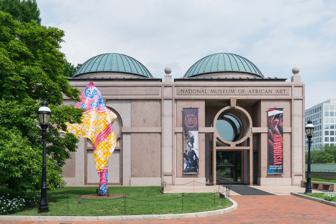
Building: National Museum of African Art
Country: United States of America
Year built: 1964
For other museums of African art, see Museum of African Art . Smithsonian Institution museum National Museum of African Art Location in Washington, D.C. Former name Museum of African Art Established 1964 Location Washington, D.C. , United States Coordinates 38°53′17″N 77°01′32″W / 38.8880°N 77.0255°W / 38.8880; -77.0255 Collections African art Collection size 11,800 Visitors 213,000 (2016) Founder Warren M. Robbins Public transit access at Smithsonian Website africa .si .edu The National Museum of African Art is the Smithsonian Institution 's African art museum, located on the National Mall of the United States capital . Its collections include 9,000 works of traditional and contemporary African art from both Sub-Saharan and North Africa , 300,000 photographs, and 50,000 library volumes. It was the first institution dedicated to African art in the United States and remains the largest collection. The Washington Post called the museum a mainstay in the international art world and the main venue for contemporary African art in the United States. The museum was founded in 1964 by a former Foreign Service officer in Capitol Hill . The collection focused on traditional African art and an educational mission to teach black cultural heritage. To ensure the museum's longevity, the founder lobbied Congress to adopt the museum under the Smithsonian's auspices. It joined the Smithsonian in 1979 and became the National Museum of African Art two years later. A new, primarily underground museum building was completed in 1987, just off the National Mall and adjacent to other Smithsonian museums. It is among the Smithsonian's smallest museums. The African art museum took a scholarly direction over the next twenty years, with less social programming. It collected traditional and contemporary works of historical importance. Exhibitions include both internal and borrowed works and have ranged from solo artists to broad survey shows. The museum hosts two-to-three temporary exhibitions and ten special events annually. The preferred abbreviation for its name is NMAfA . History Museum directors Warren M. Robbins (1964–1982), Sylvia Williams (1983–1996), and Johnnetta Cole (2009–2017) In the late 1950s, American Foreign Service officer Warren M. Robbins purchased 32 pieces of African art in antique shops near Hamburg , Germany. In 1963, he founded the Center for Cross Cultural Communication, a non-profit educational institute and cultural center. In 1964, the Frederick Douglass House on Capitol Hill came on the market. Robbins put all of his savings down in cash for half of the purchase price and procured a mortgage for the rest. Money raised by the Center for Cross Cultural Communication enabled Robbins to found the Museum of African Art. The museum was formally founded in 1964 as the Museum of African Art, and its first show consisted of the collection and two outside pieces. Under Robbins's tenure, the museum focused on traditional African art and its educational mission to teach black cultural heritage. It also served as a convivial meeting place for individuals interested in American racial politics, in keeping with the 1960s and 1970s Black Arts Movement effort to change American perceptions towards African cultures. Robbins referred to his museum as "an education department with a museum attached". By 1976, the African art museum had a 20-person staff, 6,000-object collection, and Robbins had visited Africa for the first time. The museum's original location on Capitol Hill To ensure the museum's longevity, Robbins lobbied the national legislature (Congress) to absorb his museum into the Smithsonian Institution , a federal group of museums and research centers. The House of Representatives approved this plan in 1978 with backing from Representatives John Brademas , Lindy Boggs , Ron Dellums , the Congressional Black Caucus , and former Vice President Hubert Humphrey . The Smithsonian directors adopted the museum the following year and began plans to move the collection from the townhouses into a proper museum. In 1981, the museum was renamed the National Museum of African Art. In early 1983, Sylvia Williams became the museum's director. Later that year, the Smithsonian broke ground on a new, dedicated building for the African art museum on the National Mall . The complex was situated mostly underground and expanded the museum's exhibition space upon its September 1987 opening. Over time, perspectives towards African art shifted from ethnographic interest to the study of traditional objects for their craftsmanship and aesthetic properties. Williams took a scholarly, art historian approach to the museum and pursued risky, high-cost pieces before their ultimate values were settled. The collection expanded into contemporary works and works from Arab North Africa , beyond the traditional Sub-Saharan. The museum's founder criticized this direction and felt that the institution was neglecting its public role for "esoteric scholarship". Following Williams's death in 1996, curator Roslyn Walker served as director from 1997 through her 2002 retirement. Walker continued the direction of her predecessor and added a dedicated contemporary art gallery and curator. She also created a development office, which raised money for an early 2000s renovation of the museum's pavilion. Sharon Patton , former director of Oberlin College 's Allen Memorial Art Museum , served as director between 2003 and 2008. Her tenure included more shows targeting children and an advisory board mass resignation over Smithsonian leadership. Johnnetta Cole , an anthropologist and former president of Spelman and Bennett College , became the museum's director in 2009. Her tenure became associated with a controversial 2015 exhibit that featured works from comedian Bill Cosby 's private collection just as allegations of sexual assault against him became public. Cole retired in March 2017 and was succeeded by British filmmaker, scholar, and curator Gus Casely-Hayford in February 2018. In 2021 museum consultant Ngaire Blankenberg became director. In 2022 the museum returned 29 looted Benin Bronzes to Nigeria . The museum saw a significant drop in attendance and planned giving, along with staff and advisory board departures. Blankenberg ceased to be director in March 2023. The museum was scheduled for remodeling as part of the Smithsonian's South Mall project starting in 2014, but plans were subsequently scaled back. Administration As of the late 2000s, The Washington Post wrote that the museum struggled with low attendance, modest budget, concealed location, and leadership turnovers. Thirty years after joining the Smithsonian, the museum remains one of the smallest museums in the complex, with 213,000 visitors in 2016—about half of the 2009 count and less than one percent of the 28 million annual Smithsonian visitors. This is due, in part, to its location, which is hidden from the National Mall by the original Smithsonian Institution Building , known as the Castle. Visitor numbers have fluctuated between 200,000 and 400,000 since the 2000s, and in the mid-2000s were comparable with its underground neighbor museum, the Sackler Gallery. The museum's annual budget has fluctuated from $4.3 million (late 1990s) to $6 million (mid-2000s), and was $5 million in 2016. By comparison, the museum had a 34-person staff in 2016, down from 48 in the late 1990s. Following Blankenberg's tenure, staff numbers dropped below 20. Like many other museums in the 2000s, the museum has sought private funding and endowments. It trailed behind other Smithsonian entities in fundraising campaigns, into which the museum was expected to pay about $2.1 million. In late 2016, the museum held its first annual African Arts Awards Dinner for over 500 guests. Architecture View of the four-acre quadrangle, with the Sackler Gallery (near left) , Enid A. Haupt Garden and Smithsonian Institution Building (center) , and African art museum (near right) The museum's National Mall building construction began in mid-1983. The project, which also included the Sackler Gallery for the Smithsonian's Asian art, created 368,000 square feet of exhibition space at the cost of $73.2 million, half of which from the federal government. Almost all of this room was created underground so as not to affect the quadrangle's landmark Smithsonian Institution Building (the Castle), its greenery, or its view. The Smithsonian Castle hides the museum and South Quadrangle from the National Mall, which has contributed to the museum's lower attendance compared with other Mall attractions. The quadrangle project's design architect was Jean-Paul Carlhian of Shepley, Bulfinch, Richardson & Abbott , based on a concept by Junzō Yoshimura . The two new museums had little involvement in the architectural designs drawn in the 1970s before their arrival. The African art and Sackler buildings were built as twin pavilions, each one story above ground and with similar display space: five galleries each, and only one with natural light. They are differentiated by their roof adornments: domes on the African art building and pyramids on the Sackler. The African art pavilion was built in red granite and used the circle shape as its architectural theme, with round windows, a rounded entrance staircase, and six round domes on its roof. Inside, a limestone foyer overlooks the gardens. A curving stair hall leads visitors down curving stairs to the galleries. The galleries are large and customized by exhibition designers into smaller rooms to better suit small objects. The buildings are visible from Independence Avenue, and the new Enid A. Haupt Garden runs between them and the Smithsonian Institution Building. Underground, the museum and offices occupy the first two levels. A third level hosts exhibition and educational rooms. Its levels are connected by a three-story enclosed arcade with large skylights set into the gardens above, through several feet of dirt. The pavilion was renovated in the early 2000s with a significant donation from Eastman Kodak . The museum was scheduled for remodeling as part of the $2 billion Smithsonian South Mall project. Plans from the Danish architects, Bjarke Ingels Group , would have replaced the above-ground pavilion with new mall-facing entrances. The renovation was intended to be supported by private and federal investment and was expected to begin in 2016 and finish in 10 to 20 years. These plans were canceled in 2021 after a broader restructuring of the South Mall renovation project. Yinka Shonibare 's Wind Sculpture VII was put on permanent display outside the museum in late 2016. Collections A specialist prepares an exhibit in 1987. The National Museum of African Art was the first institution dedicated to African art in the United States, followed by the New York-based Center for African Art (now The African Center) in 1984. The National Museum's collection is more extensive. As of 2008, it consisted of 9,000 objects and 300,000 photographs. The objects range from 15th-century sculptures and masks to multimedia contemporary art, and the photographs include significant contributions from photojournalists Eliot Elisofon and Constance Stuart Larrabee . Elisofon covered major 20th-century events for Life , and Larrabee covered World War II and South African life. As of 2004, the museum had 400 contemporary artworks. The museum collects items for both their traditional uses and aesthetic values, and receives an average of 67 gifts annually. The breadth of its collections and special exhibitions made the museum "a solid force in the international art world" and the main venue for contemporary African art in the United States, according to The Washington Post . As the museum moved to the National Mall in the mid-1980s, its permanent collection consisted of more than 6,000 art objects (e.g., sculpture, artifacts, textiles) and the large Elisofon photography collection. This original collection focused on Sub-Saharan Africa , with better representation of the Guinea coast and Western Sudan than the Central African region. The collection is idiosyncratic, reflecting the relative lack of colonial era African art acquisitions in American donor collections. Some early highlights of the museum's collection include an Edo –Portuguese ivory spoon and an Akan gold pendant bequeathed by the Robert Woods Bliss estate . The museum's first acquisitions budget came with joining the Smithsonian. Within a decade, the collection had expanded to 7,000 traditional and modern objects from across all of Africa. Under Walker's tenure, the museum expanded its contemporary art collection, opening a permanent gallery in 1997. That year, photographer Constance Stuart Larrabee gave the museum 3,000 photographs from South Africa. In 2005, the museum received the Walt Disney-Tishman Collection of 525 works spanning most major African art styles and 75 cultures. The acquisition was a validation of the museum's status, given the other institutions who vied for the collection. The museum's library also grew upon joining the Smithsonian, from 3,000 to 30,000 volumes in visual arts, anthropology, cooking, history, religion, and travel, especially works published in Africa. It now contains 50,000 volumes. In March 2022, the museum announced plans to return to Nigeria 39 Benin Bronzes that were seized during the Benin Expedition of 1897 . These pieces will go on display at the National Museum of Benin in Benin City . Exhibitions Masks and figurines on display Karen Milbourne The museum hosted 130 special exhibitions in its first 25 years, and since joining the Smithsonian, hosts two to three temporary exhibitions annually. In its pre-Smithsonian years, the museum's exhibitions were often loaned, such as from the Renee and Chaim Gross Foundation . In the early '80s, its curators organized "focus" exhibitions centered around a single object from the collection. The museum hosted outside curators and traveling exhibitions. Its shows became more ambitious as its museum relations and budget grew. At the opening of the National Mall building, the museum showed 375 works in five small- and mid-sized exhibits with survey and single-theme scopes. The central exhibit, "African Art in the Cycle of Life", exhibited 88 items in seven sections following seven phases of African tribal life to provide social context for their use. For example, sections such as "Continuity" displayed hand-carved maternity figures, "Transition" displayed coming-of-age ceremonial masks, and "Towards a Secure World" displayed priest and healer items. Many of the pieces were masterpieces borrowed from American and European museums and private collections. Another exhibit showed 100 items from the museum's collection. The remaining three exhibits were smaller: West African textiles, Benin sculptures, and copper reliefs, and useful objects like baskets, hairpins, and snuff boxes . The exhibitions were chosen to confront stereotypes of African art as overly "expressive, ritualistic, and ... undocumented", and instead show perspectives overlooked in Western views on African art. During the Walker years—the late 1990s and early 2000s—the museum hosted shows on Egyptian contemporary art and Malagasy textiles. A 1997 gift from photographer Constance Stuart Larrabee led to an in-house and traveling exhibition. Walker organized a 1998 retrospective of Yoruba sculptor Olowe of Ise , a rare example of a single-person African art show. The exhibition's accompanying catalogue raisonne was the first such scholarly publication for a traditional African artist. The museum has also held solo exhibitions for artists including Sokari Douglas Camp (1989) and Yinka Shonibare (2010). Exhibitions aimed towards children, such as "Playful Performers", drew crowds under Patton's directorship in the mid-2000s, as did "Treasures" shows from the museum's collection and artist visits. A 2004 show, "Insights", highlighted 30 works about Apartheid South Africa from its collection. In 2013, the museum received its largest gift, $1.8 million from Oman , towards a series that focuses on arts from the country and its links to cultures in the Near East . The 2015 "Conversations: African and African-American Artworks in Dialogue", featuring works from the private collection of Bill and Camille Cosby , became controversial for opening just as allegations of sexual assault against him became public. The museum's director had a long friendship with the Cosbys—Camille also sat on the museum's advisory board. The exhibition was funded by a $716,000 donation from the Cosbys and planned to bring attention to the museum for its 50th anniversary. As the number of allegations increased, the museum recognized public outcry against the exhibition by creating a sign that acknowledged the allegations and refocused attention on the show's artists and artworks, which remained on view. The Washington Post art and architecture critic Philip Kennicott wrote that the museum violated ethics and hurt its reputation by showcasing a private collection that had not been pledged to the museum. Kennicott challenged whether the painters of Cosby's blue chip collection would have been "silenced" by ending the exhibition early. Outreach A docent with preschoolers, and the 2016 Voguing Masquerade Ball The museum prioritized education in its early, pre-Smithsonian years. Its founder referred to the institution as "an education department with a museum attached". The museum had an intimate atmosphere and emphasized programs that taught black cultural heritage. Many children from local schools attended the museum, which hosted exhibits including an exercise on "how to look at art" in comparing traditional African and modern art . Through the '90s, school groups took guided tours with trained docents . The new location on the National Mall increased the museum's unguided visits. In the early 1980s, the Smithsonian found that few of its 20 million annual visitors were of a racial minority despite the city's large black population. It subsequently created a committee to address the disparity. As the African art museum had not yet moved to the National Mall, it served a black constituency in a racially mixed neighborhood, with racially integrated staff and programming popular among local school groups with its regular films, folk stories, and lectures. The museum also offered workshops on African stripweave and talking drum . Patton, the museum director in the mid-2000s, said that the museum was not well known in Washington, as only half of the taxi drivers knew its location. Patton's tenure included shows targeted towards children. As a result, the museum briefly served more children than adults. Around this time, the museum held about ten special events a year. The Washington Post wrote that the museum "struggled ... to attract visitors and donations" in 2016, which was exacerbated by the Cosby controversy. Reception At the National Mall building's opening, three New York Times reviewers criticized its design elements, namely the architect's choice of materials and lack of natural light underground. Architecture critic Paul Goldberger considered the above-ground elements a "clunky ... pavilion of granite" whose elements were "woefully simplistic", unsubtle, and awkward compared to the Smithsonian Castle in the distance. He mildly praised the complex's "clever" layout and its maximized underground utility with minimal above-ground changes. Goldberger admired the building's craftsmanship, interiors, and responsive gallery spaces. The other two Times reviewers, in turn, were unsettled to see works once associated with the outdoors instead displayed with no natural light, and feared the precedent for other museums, adding that the lack of light was unaccommodating to both viewers and the works. The museum's director, however, noted that natural light would cause conservation issues for their wood sculptures. The museum felt restrained as part of the larger complex, one critic wrote, and deficient in style. Of the opening exhibition, the New York Times critic described the exhibits as often austere and understated in irregularly sized rooms that sometimes overwhelmed its contents. She was fondest of the small exhibits and the works imported from other museums. The other Times reviewer found the museum's collection larger but "less spectacular" than that of the Metropolitan Museum of Art , though the latter had more works available when it began its collection. The opening exhibits, overall, piqued viewer curiosity in the subject and underscored the importance of religious belief and craftsmanship in the displayed works. The opening's reviewer struggled to generalize the African works, which ranged from face- and figure-focused to the elegant, geometric abstraction of West African strip weaving . The other reviewer added that the museum's textiles exhibition overemphasized the connection between African art and everyday life, as the textiles had comparatively weaker "imaginative ... impact". "It's impossible", a reviewer wrote in The Washington Times , "not to be profoundly moved" by the museum's 2004 Apartheid exhibition. She praised the museum's contemporary collection but said that the works fought against their surroundings—the dedicated contemporary gallery was a good space with a poor ambiance. References